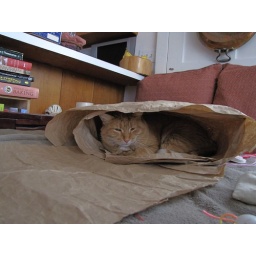
cat in a bag